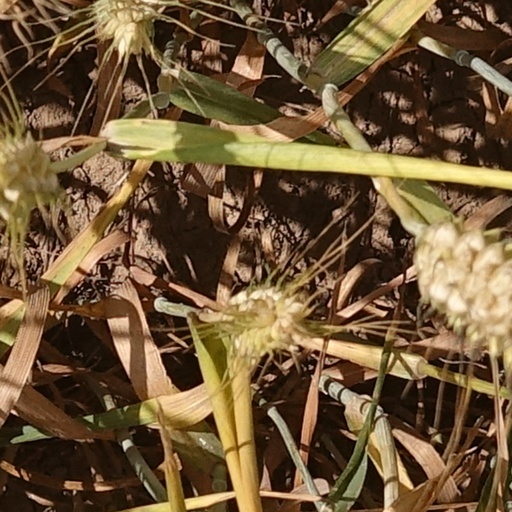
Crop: wheat